Yichud

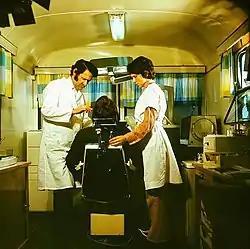
Visiting a doctor's or dentist's office has to occur during regular office hours, when people may enter unexpectedly.

Opinions among Poskim are divided about "yichud" between adoptive parents and their children of the opposite gender, who were adopted at a very young age. Rabbis Moshe Feinstein, Eliezer Waldenberg, Hayim David HaLevi, and Nahum Rabinovitch all ruled that adoptive parents are permitted to engage in "yichud" with their adopted children since sexual attraction normally does not occur in such situations. Feinstein, though, restricts the permission to situations when both adoptive parents are alive and married to each other, and Waldenberg only permits "yichud" if a girl was adopted before the age of three and a boy was adopted before the age of nine. Ovadia Yosef is essentially lenient about this issue, though he believes that it is preferable to adopt a girl so that the wife who is home most of the time can prevent "yichud" with the husband from occurring.